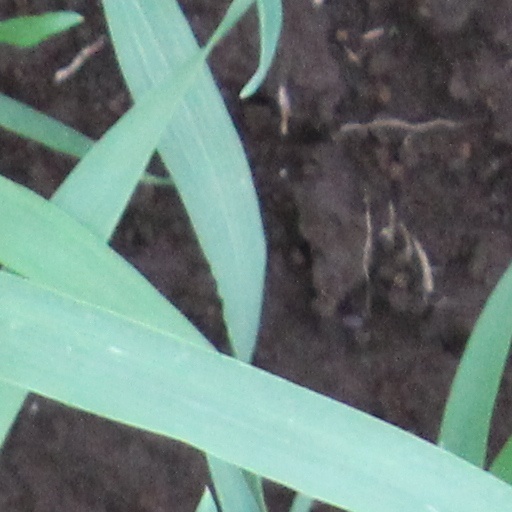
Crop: wheat